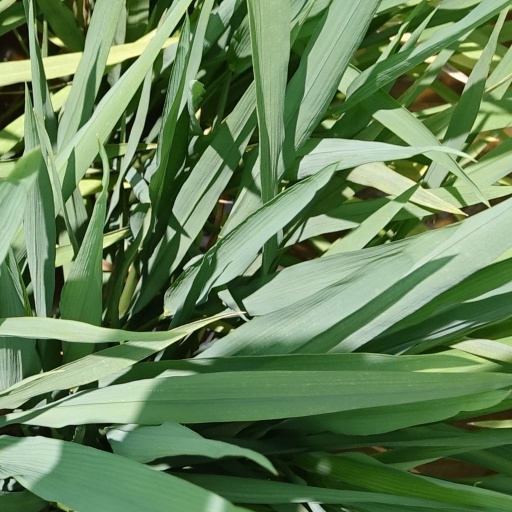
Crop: rice